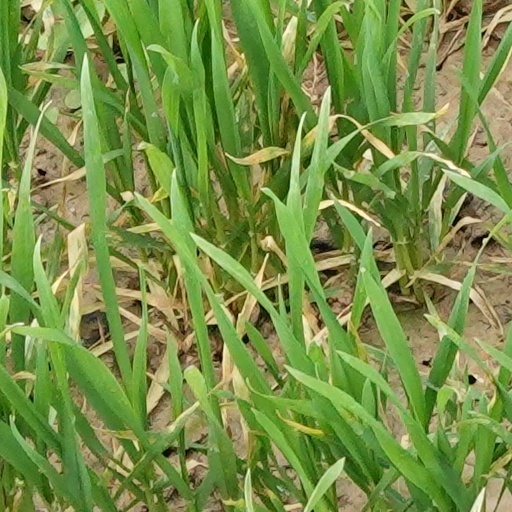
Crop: wheat